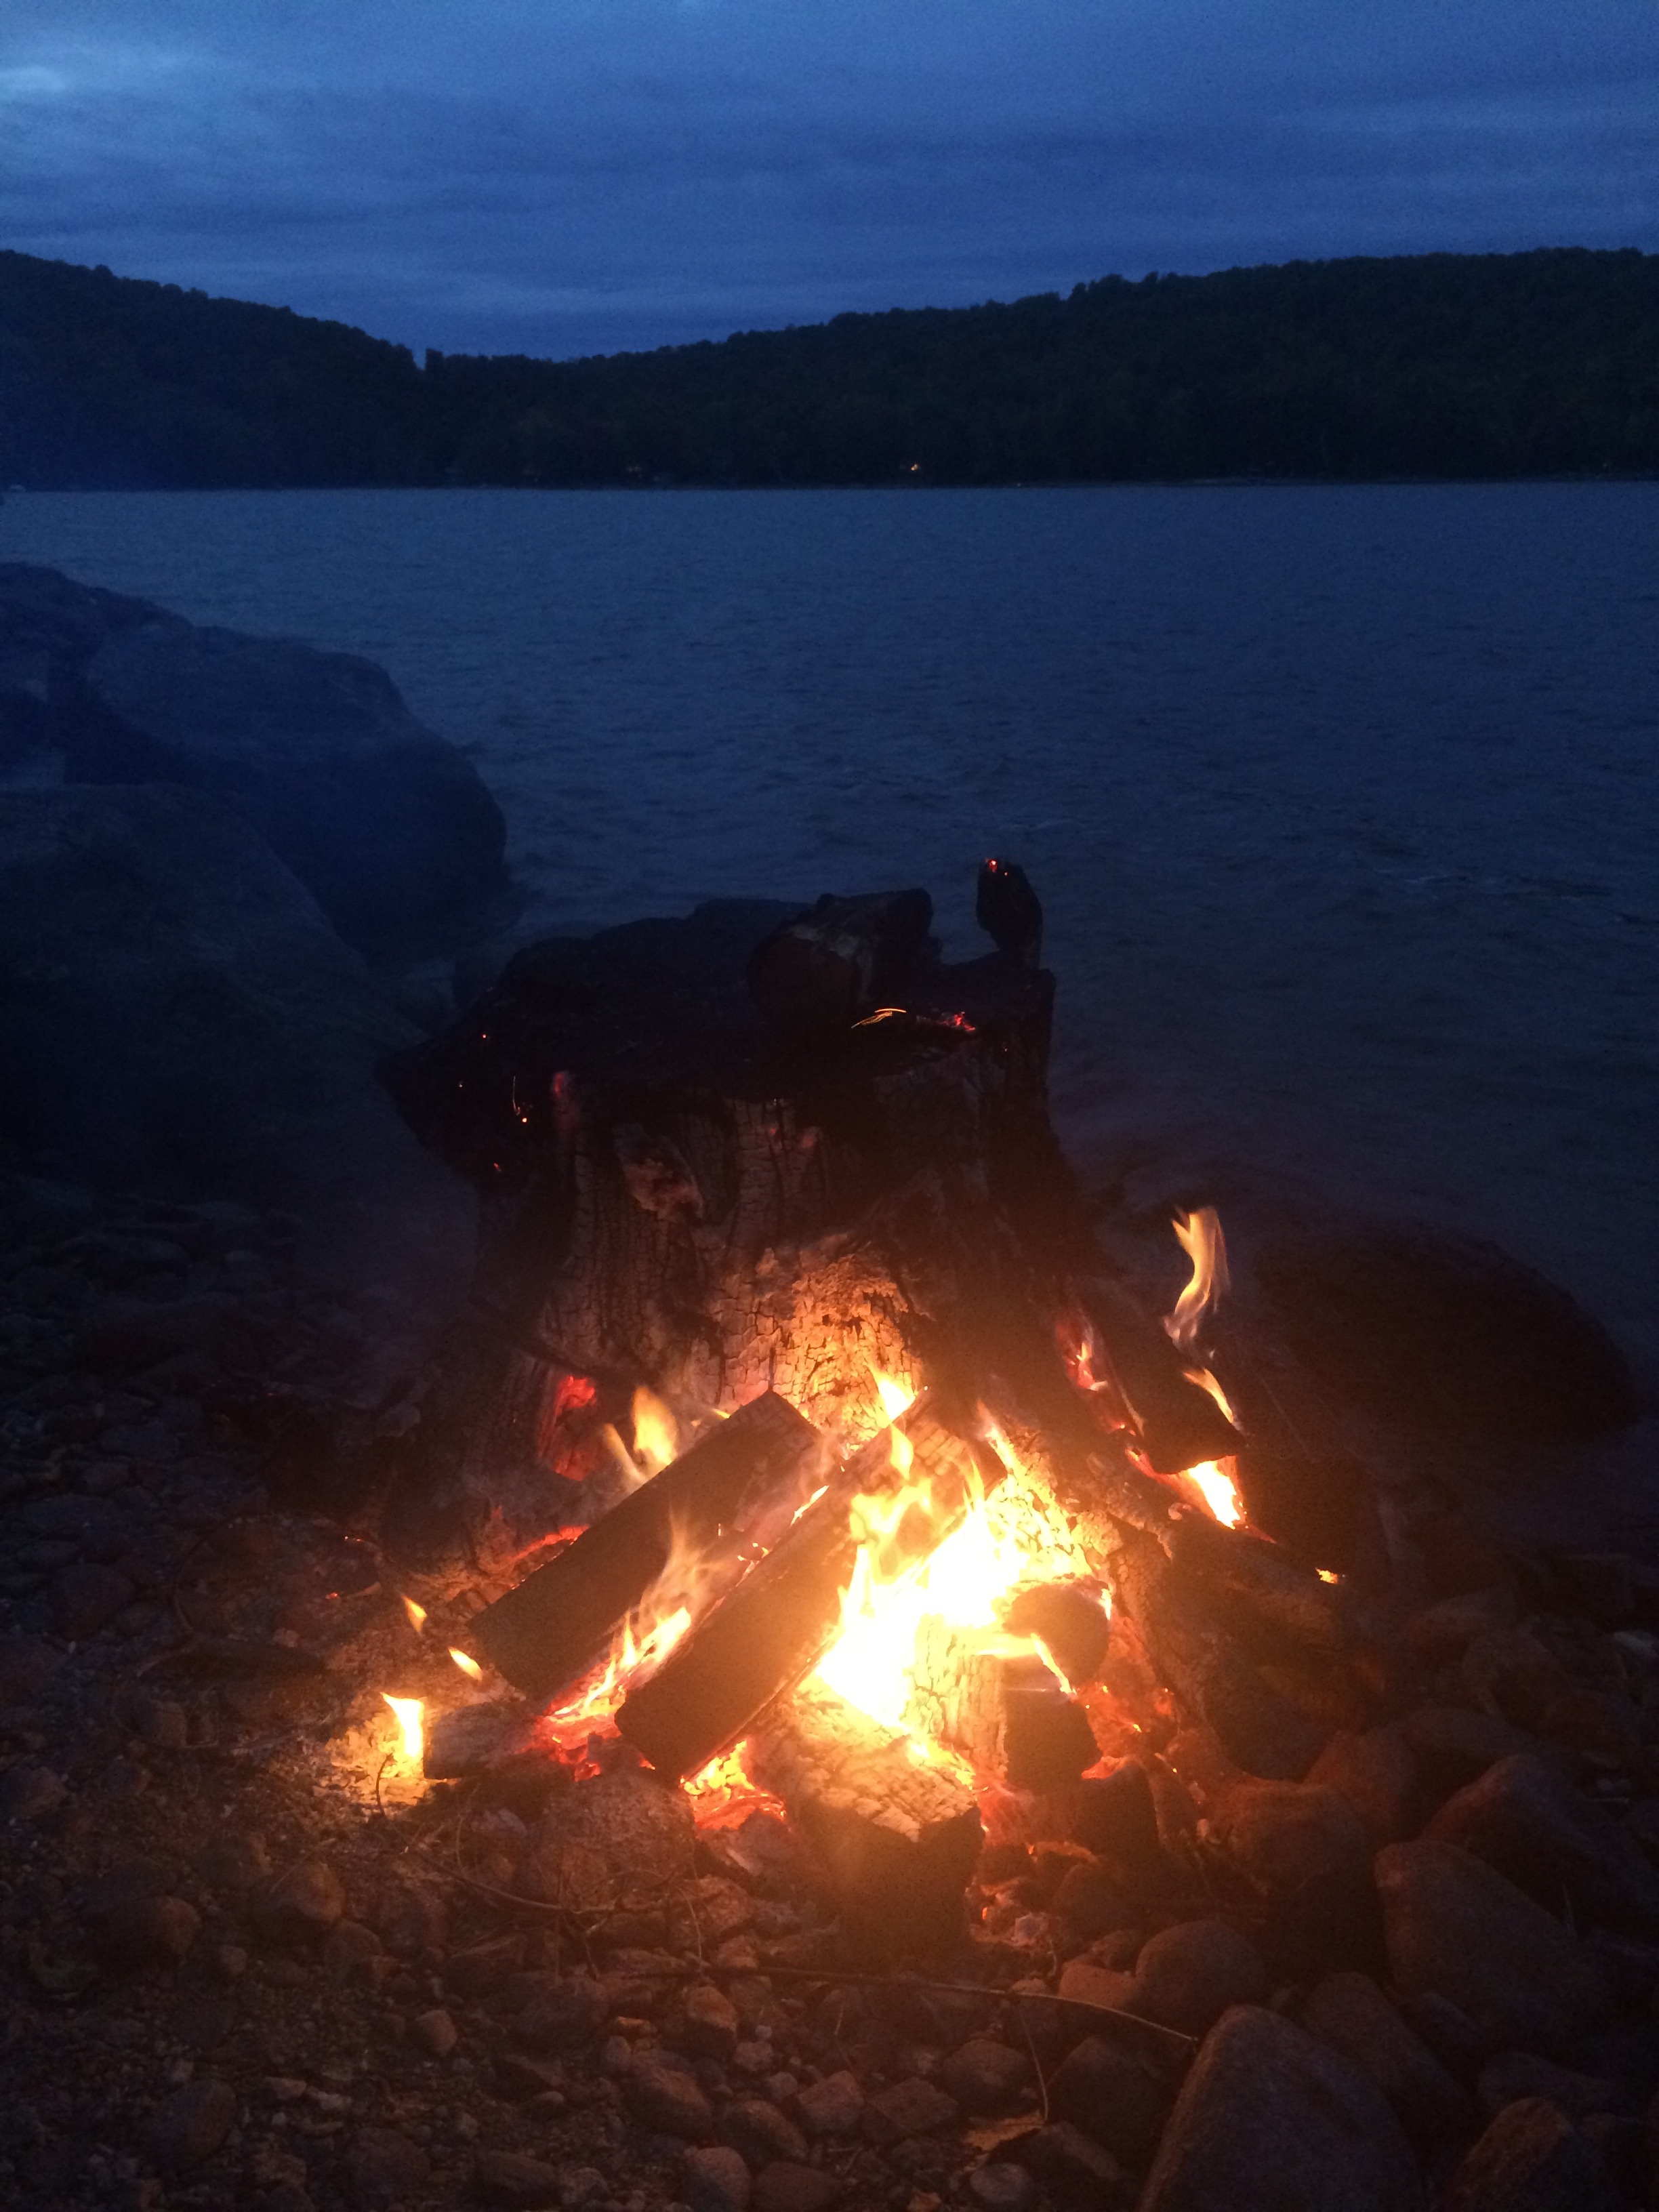
nature, dusk, reflection, flame, fire, campfire, bonfire, geological phenomenon